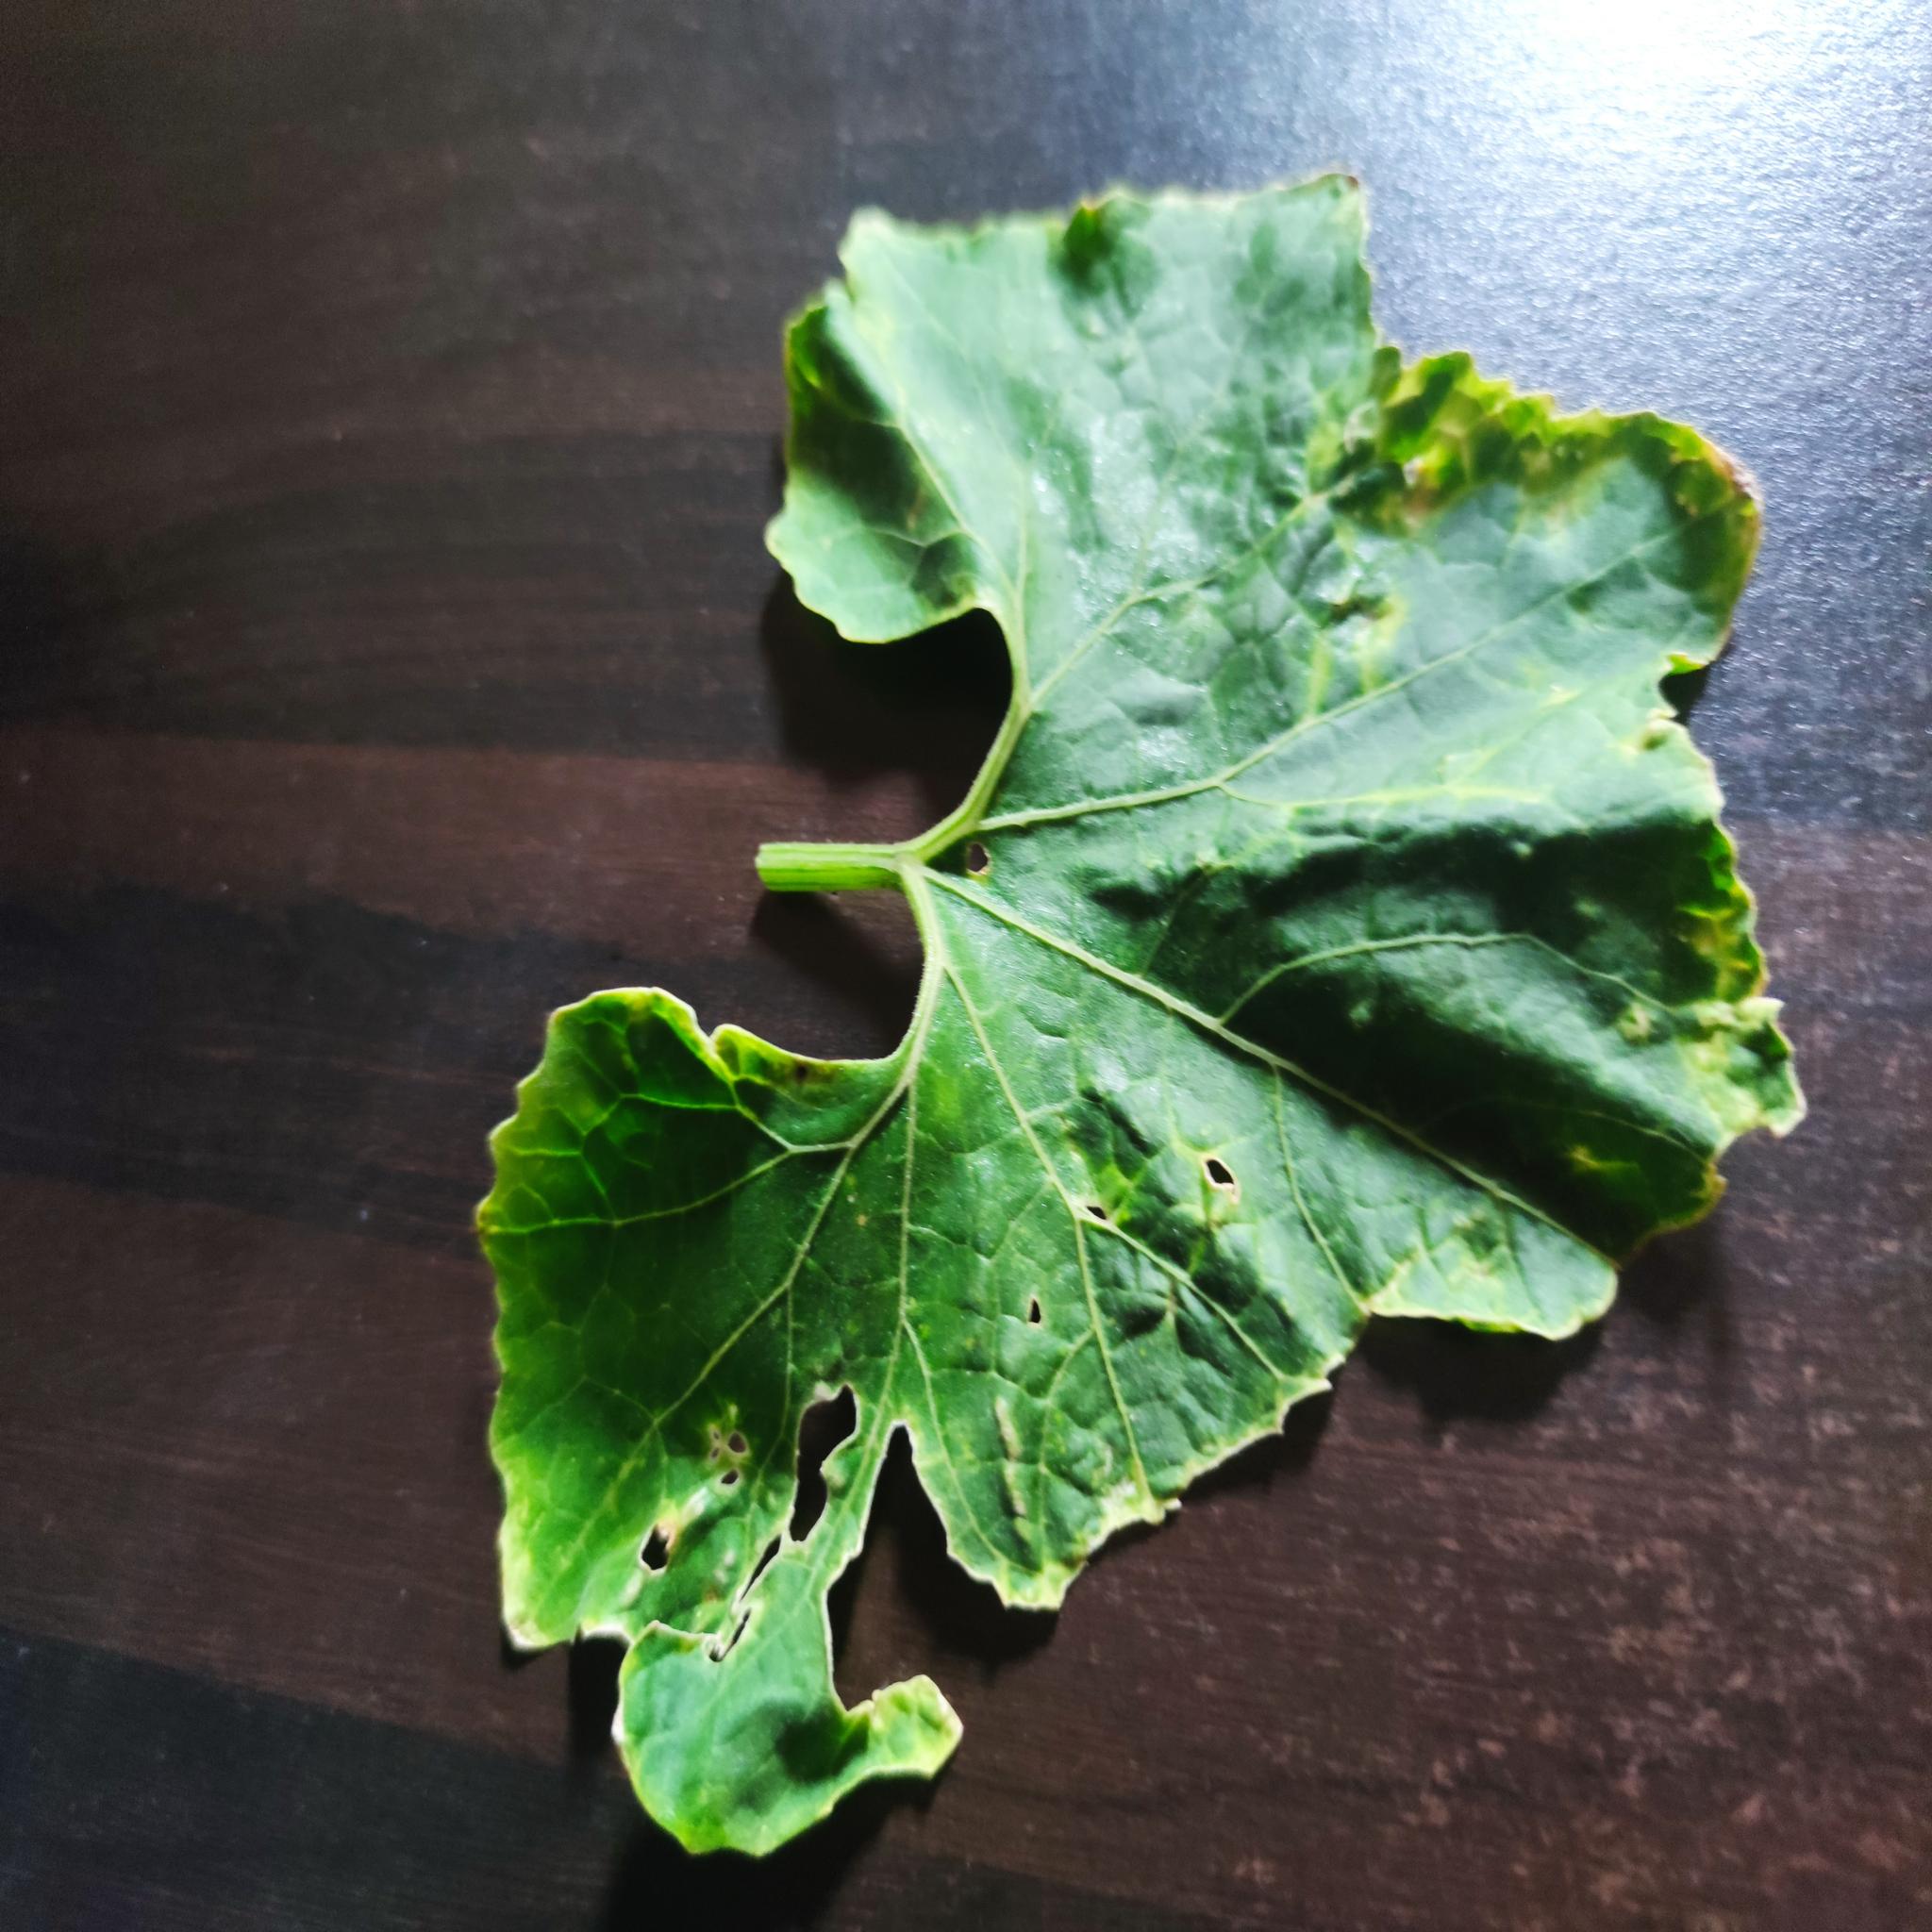
Label: Downy mildew